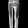
Label: Trouser